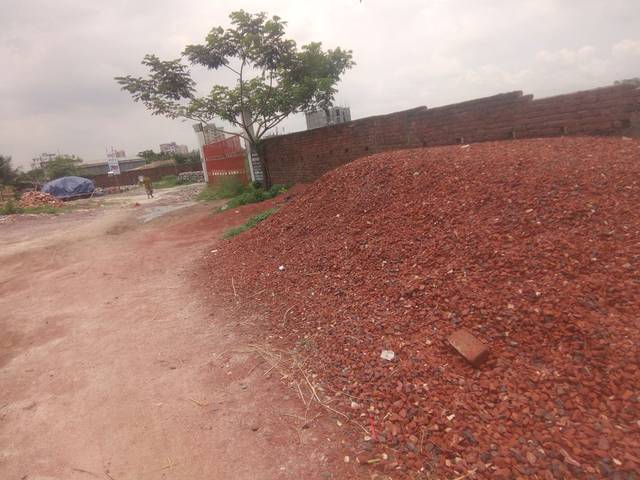
Region: Bangladesh
Coordinates: 23.755, 90.345